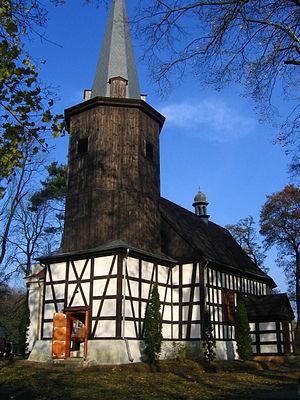
Uzarzewo est un village polonais de la gmina de Swarzędz dans la powiat de Poznań de la voïvodie de Grande-Pologne dans le centre-ouest de la Pologne.